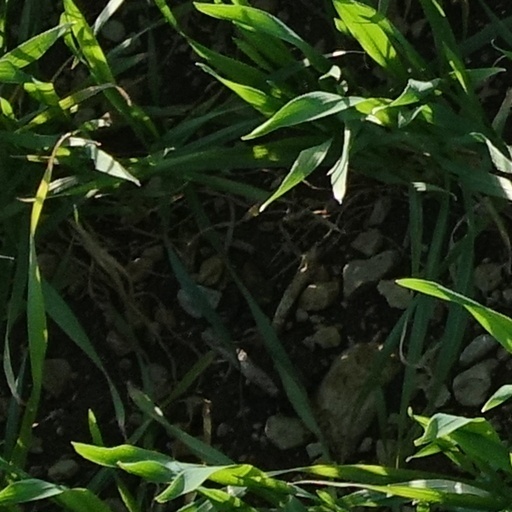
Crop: wheat